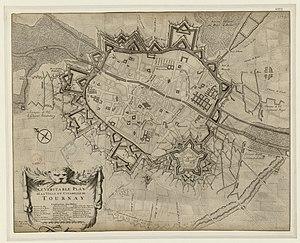
Plan des remparts et de la citadelle de Tournai en 1703.